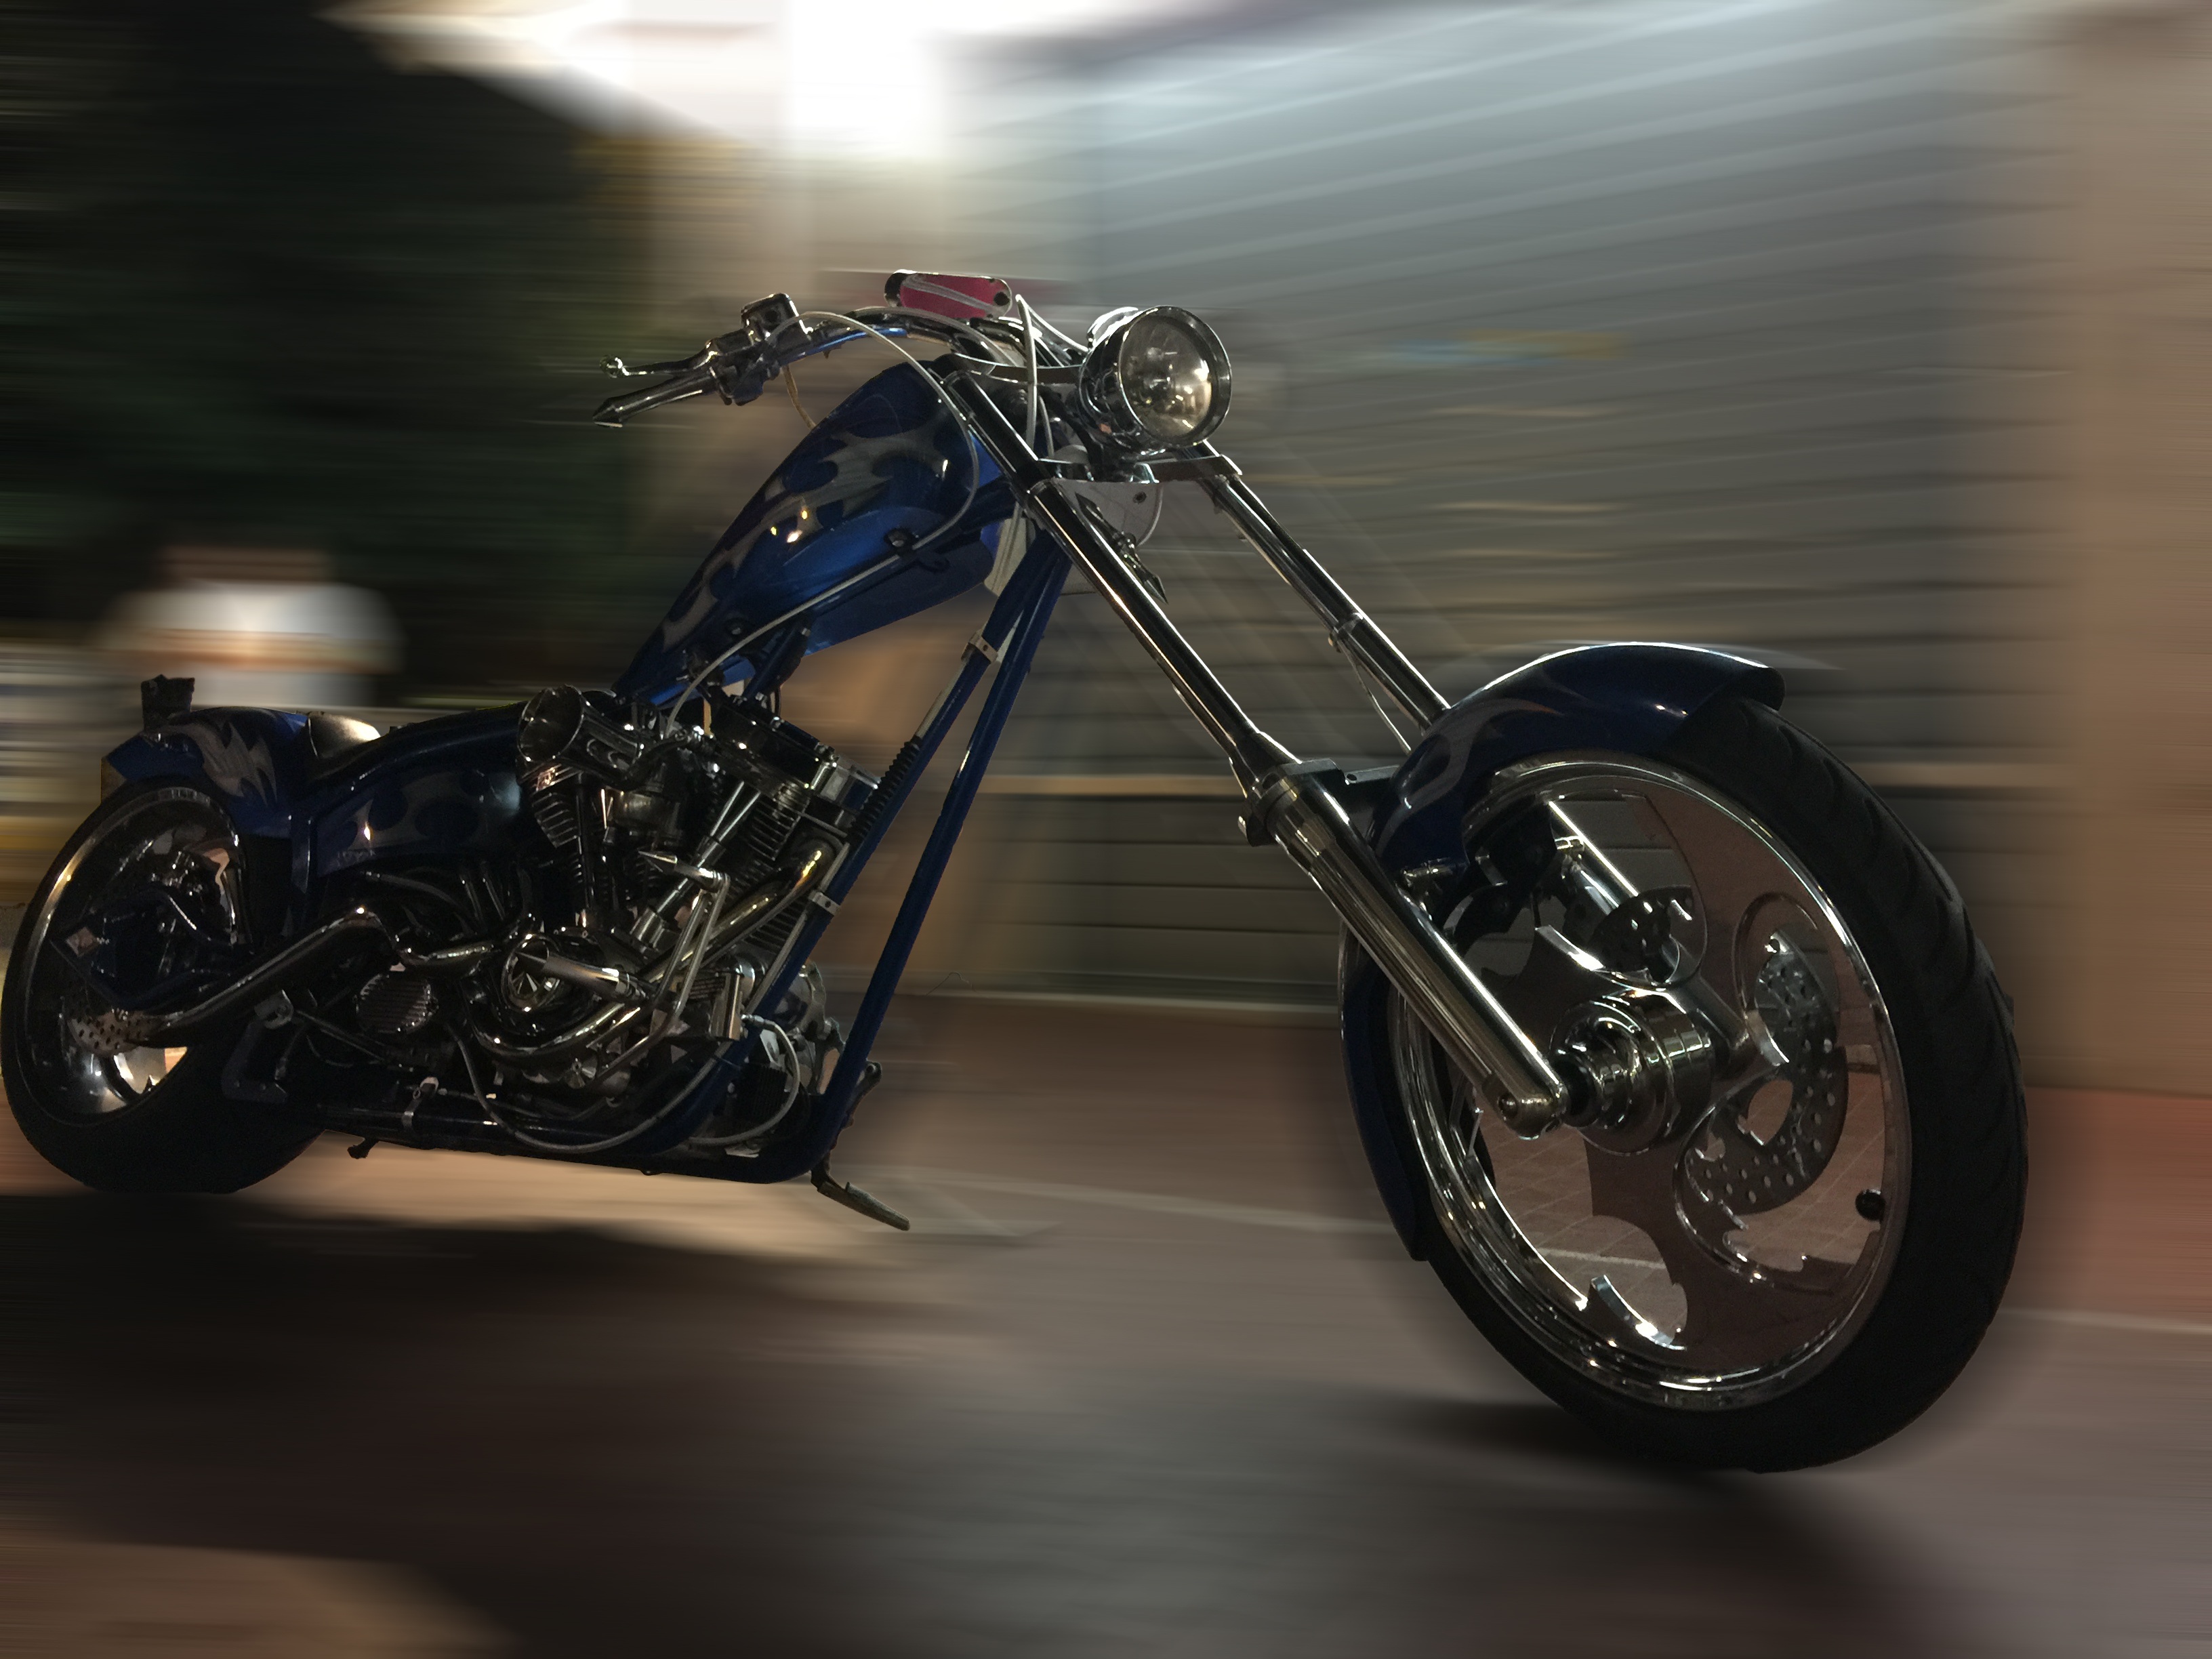
car, wheel, bicycle, motion, vehicle, motorcycle, motor, chopper, cruiser, motorcycling, land vehicle, automotive design